Echo Bank

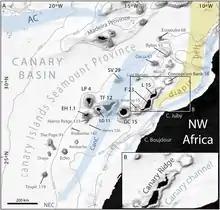
Map of the CISP (Rivera et al., 2016)

Echo Bank is part of the Canary Islands Seamount Province (CISP), which reaches from north of Lanzarote in the Canary Islands to southwest of the archipelago. This province aside from Echo Bank includes Tropic Seamount, The Paps Seamount, Ico Seamount and Drago Seamount but also Essaouira Seamount north of Lanzarote. Especially the southern among these underwater mountains are poorly studied; together with the Canary Islands proper they form an important volcanic province in the Atlantic Ocean. Aside from the seamounts, submarine canyons and large debris flows occur in the region such as the Sahara Slide which has run around Echo Bank.